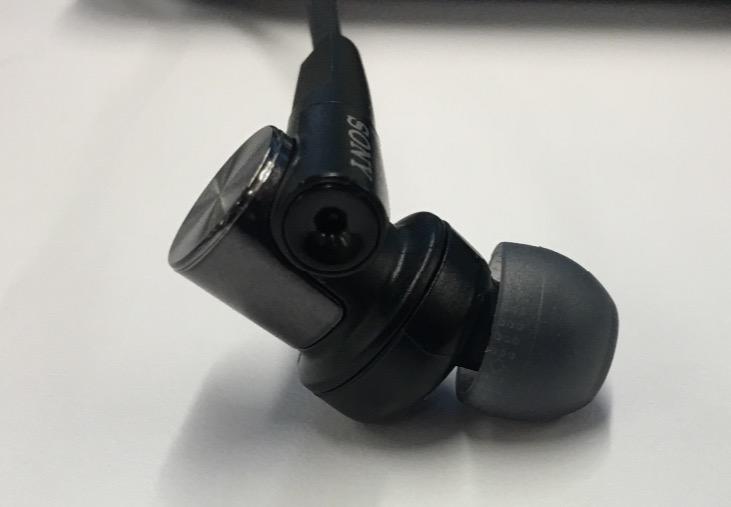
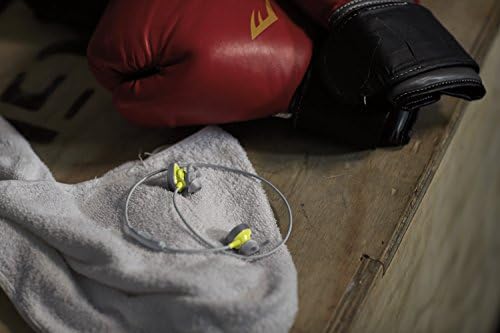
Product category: headphones
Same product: no